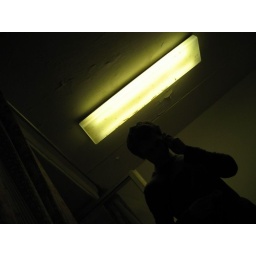
Some strange light while staying in the building of a fish research station in Smiltyne